All-Ireland Under-20 Hurling Championship

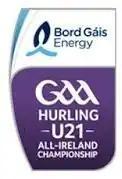

The GAA Hurling Under-20 All-Ireland Championship (known for sponsorship reasons as the oneills.com GAA Hurling Under-20 All-Ireland Championship) is an annual inter-county hurling competition organised by the Gaelic Athletic Association (GAA). It is the highest inter-county hurling competition for male players between the ages of 17 and 20 in Ireland. The championship was contested as the All-Ireland Under-21 Championship between 1964 and 2018 before changing to an under-20 age category from 2019.